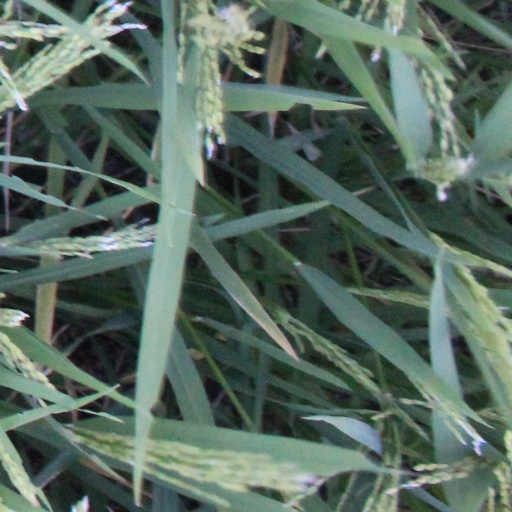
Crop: rice